A. Mitchell Palmer

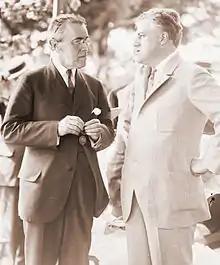
President Woodrow Wilson with Attorney General, Mitchell Palmer

When President Wilson needed to fill the position of Attorney General at the start of 1919, party officials, including Palmer's colleagues on the Democratic National Committee and many recipients of his patronage during his tenure as Alien Property Custodian, backed him against Sherman L. Whipple and other candidates with stronger legal credentials. They argued that the South was over-represented in the Cabinet and that Palmer's political intelligence was critical. Joseph Tumulty, the President's private secretary, advised the President that the office had "great power politically. We should not trust it to anyone who is not heart and soul with us." He pressed the President several times. He cabled Wilson in Paris: "Recognition of Palmer ...would be most helpful and cheering to young men of the party...You will make no mistake if appointment is made. It will give us all heart and new courage. Party know of need in tonic like this." He called Palmer "young, militant, progressive and fearless." The President sent Palmer's nomination to the Senate on February 27, 1919, and Palmer took office as a recess appointment on March 5.